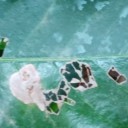
Label: Miner